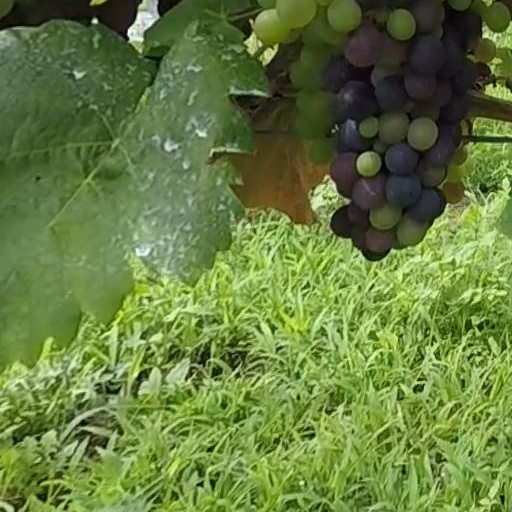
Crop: grape